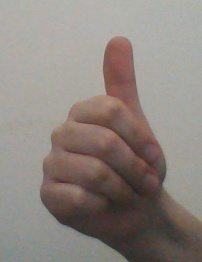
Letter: aleff